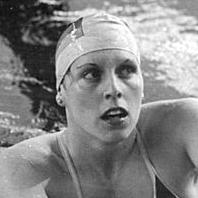
Age: 21